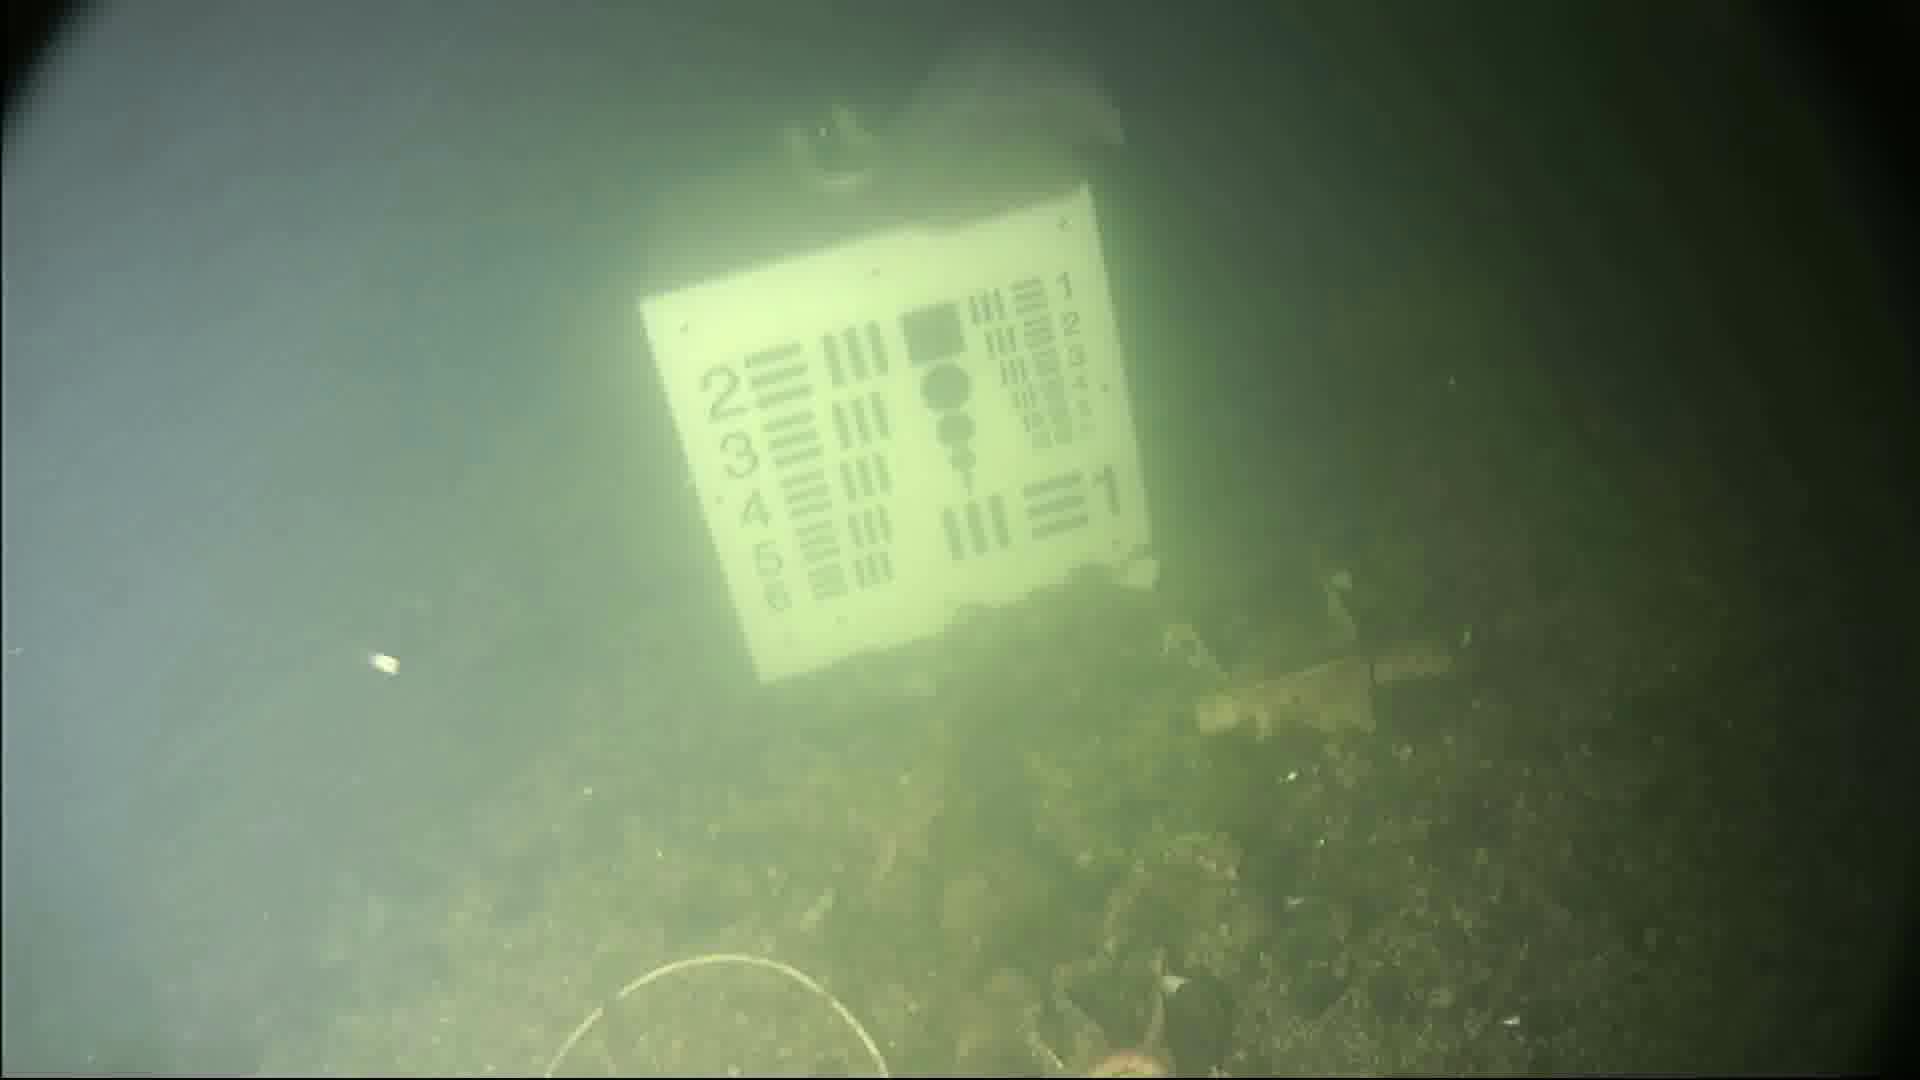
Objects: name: starfish
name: jellyfish